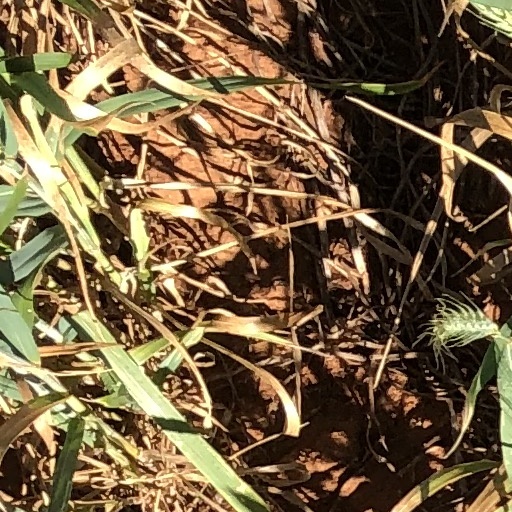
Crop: wheat